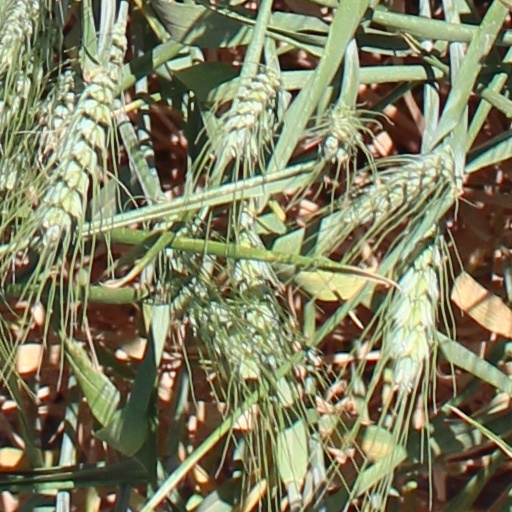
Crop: wheat